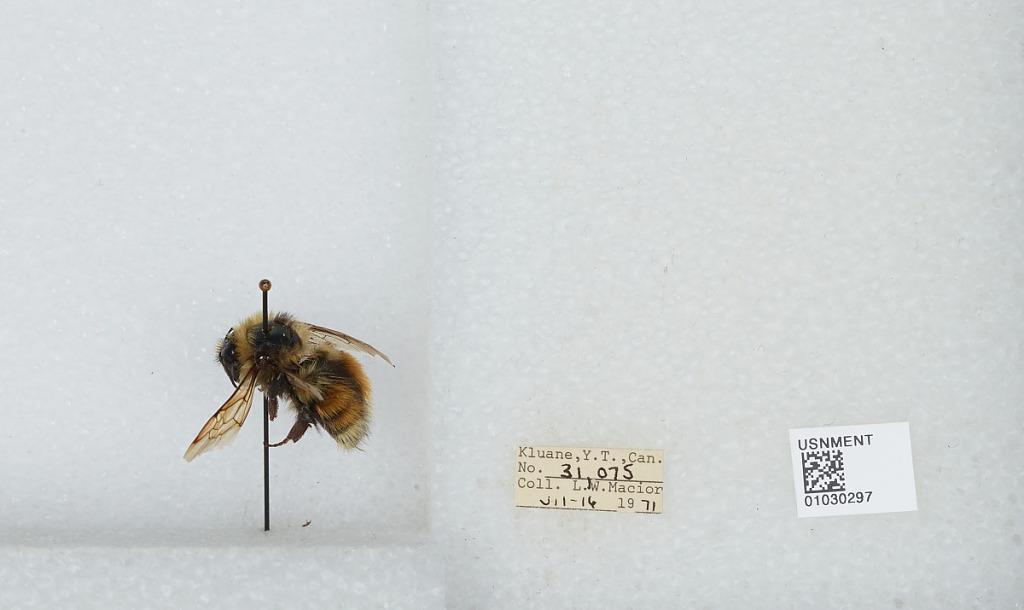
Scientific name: Bombus (Pyrobombus) sylvicola Kirby
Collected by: L. Macior
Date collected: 1971-7-16
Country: Canada
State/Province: Yukon Territory
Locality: Kluane
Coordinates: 60.75, -139.5